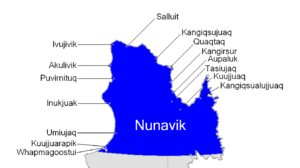
Carte des villages du Nunavik
Le Nunavik, autrefois nommé le Nouveau-Québec, est le nom donné au territoire québécois situé au-delà du 55ᵉ parallèle nord. Faisant partie de la région du Nord-du-Québec, le Nunavik couvre un territoire d'une superficie d'environ 507 000 km² et est composé de lacs sculptés par les glaciers, de toundra et de forêt boréale.
Les Inuits sont un groupe de peuples autochtones partageant des similitudes culturelles et une origine ethnique commune vivant dans les régions arctiques de l'Amérique du Nord. Il y a environ 150 000 Inuits vivant au Groenland, au Canada et aux États-Unis.